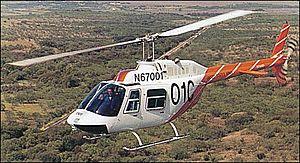
Ceci est la liste des hélicoptères militaires utilisés par les forces armées des États-Unis. La liste inclut également les projets et prototypes d'hélicoptères conçus pour l’armée américaine. La liste est triable en fonction de plusieurs critères.
Ceci est la liste des aéronefs qui sont utilisés en 2013 dans les forces armées des États-Unis. La liste est d’abord découpée en fonction des branches de l’armée américaine puis en fonction du type d’appareil. Plusieurs interventions sur l'article n'ont pas tenu compte de la date.
Le Bell TH-67 Creek est un hélicoptère militaire d'entraînement américain conçu et réalisé pour les besoins de l'US Army sur la base du Bell 206B-3.